Gabriele von Bülow

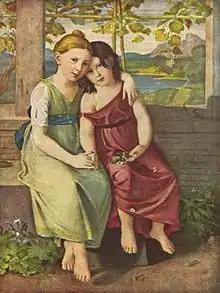
Gabriele von Humboldt aged seven (right) with her sister Adelheid, to whom she was particularly close.

On 30 October 1816 Gabriele became engaged to her father's secretary Heinrich von Bülow, though the marriage only occurred years later. Gabriele spent two more years in Rome and in 1819 she returned to Berlin. Bülow returned from London in 1820 and they married on 10 January 1821. As a successful diplomat, Bülow spent most of his life in London – he was appointed ambassador in 1827. Gabriele spent 1828 to 1836 in London with her husband, where her portrait was painted by August Grahl in 1831. She also spent long periods back home around the deaths of her parents in 1829 and 1835, especially the several years she spent caring for her father at Schloss Tegel.